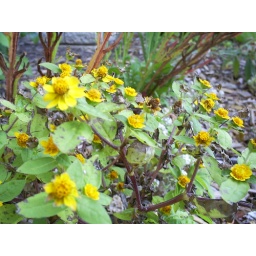
Awesome little yellow flowers in our garden.